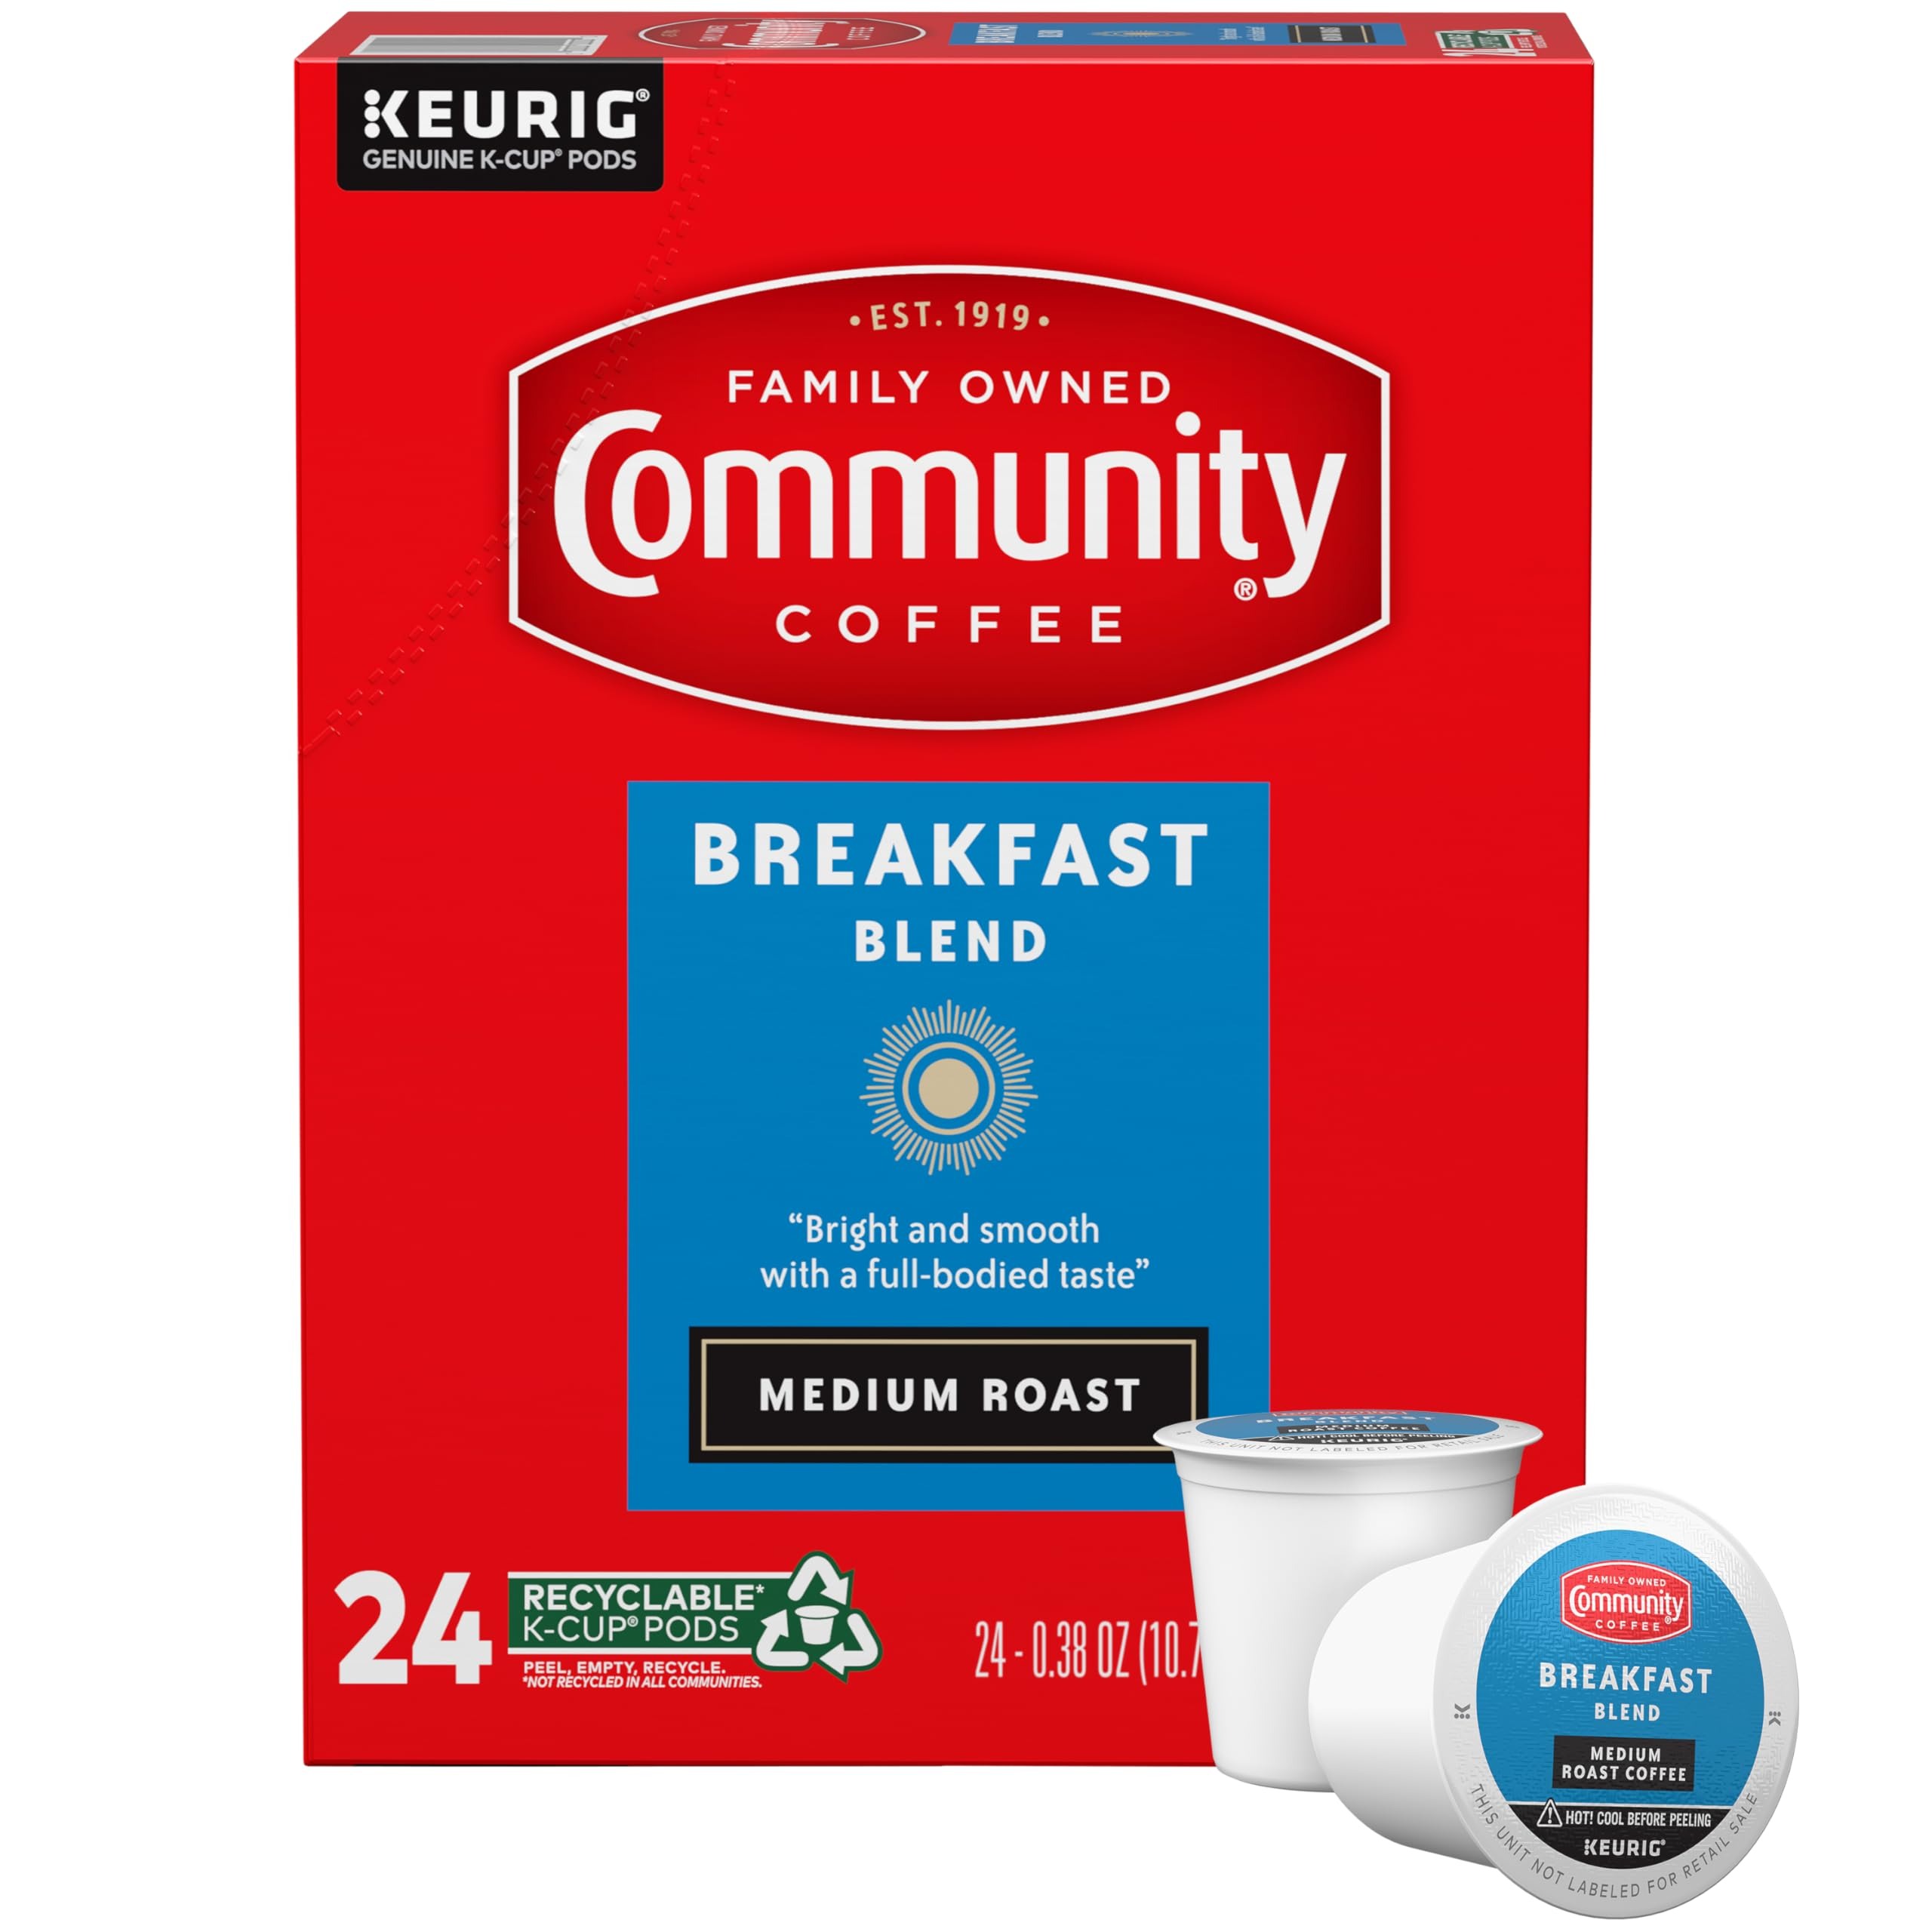
Item Name: Community Coffee Breakfast Blend 24 Count Coffee Pods, Medium Roast, Compatible with Keurig 2.0 K-Cup Brewers, 24 Count (Pack of 1)
Bullet Point 1: Breakfast Blend: Start your day with this smooth, bright, medium roast coffee with notes of honey and hazelnut. Compatible with single serve brewing systems, including Keurig 2.0 k-cup brewers
Bullet Point 2: Coffee Pods: We take high-quality 100% Arabica beans, roast and grind them to perfection, then package them in single-serve coffee pods that are Keurig 2.0 (k-cup) compatible for quick, easy brewing
Bullet Point 3: Community Is Everything: From using responsibly sourced coffee beans to programs that support military service members, local schools and more, Community Coffee gives back to our partners and local communities in every way we can
Bullet Point 4: How You Like It: We have k-cup compatible single-serve coffee pods for a quickly brewed cup. For reusable pods, we have whole beans or ground coffee for the same great Community Coffee taste
Bullet Point 5: Quality Assured: All of our coffee beans go through a rigorous scoring system for body, balance, flavor and aroma. Only then can they be considered fit to bear the Community Coffee name
Value: 24.0
Unit: Count

Price: 14.73